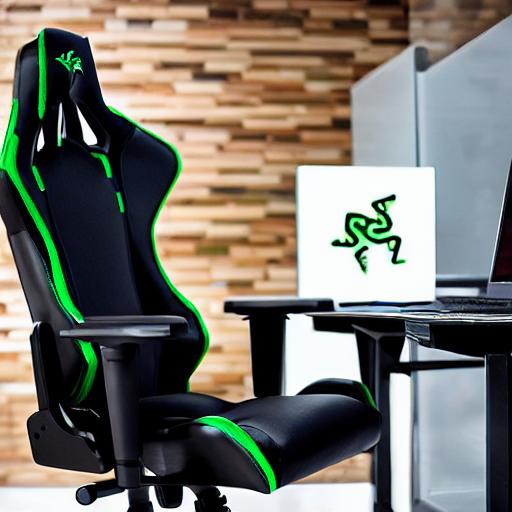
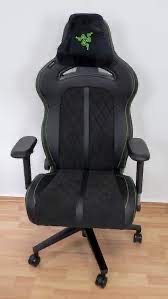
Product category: items_chair
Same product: no